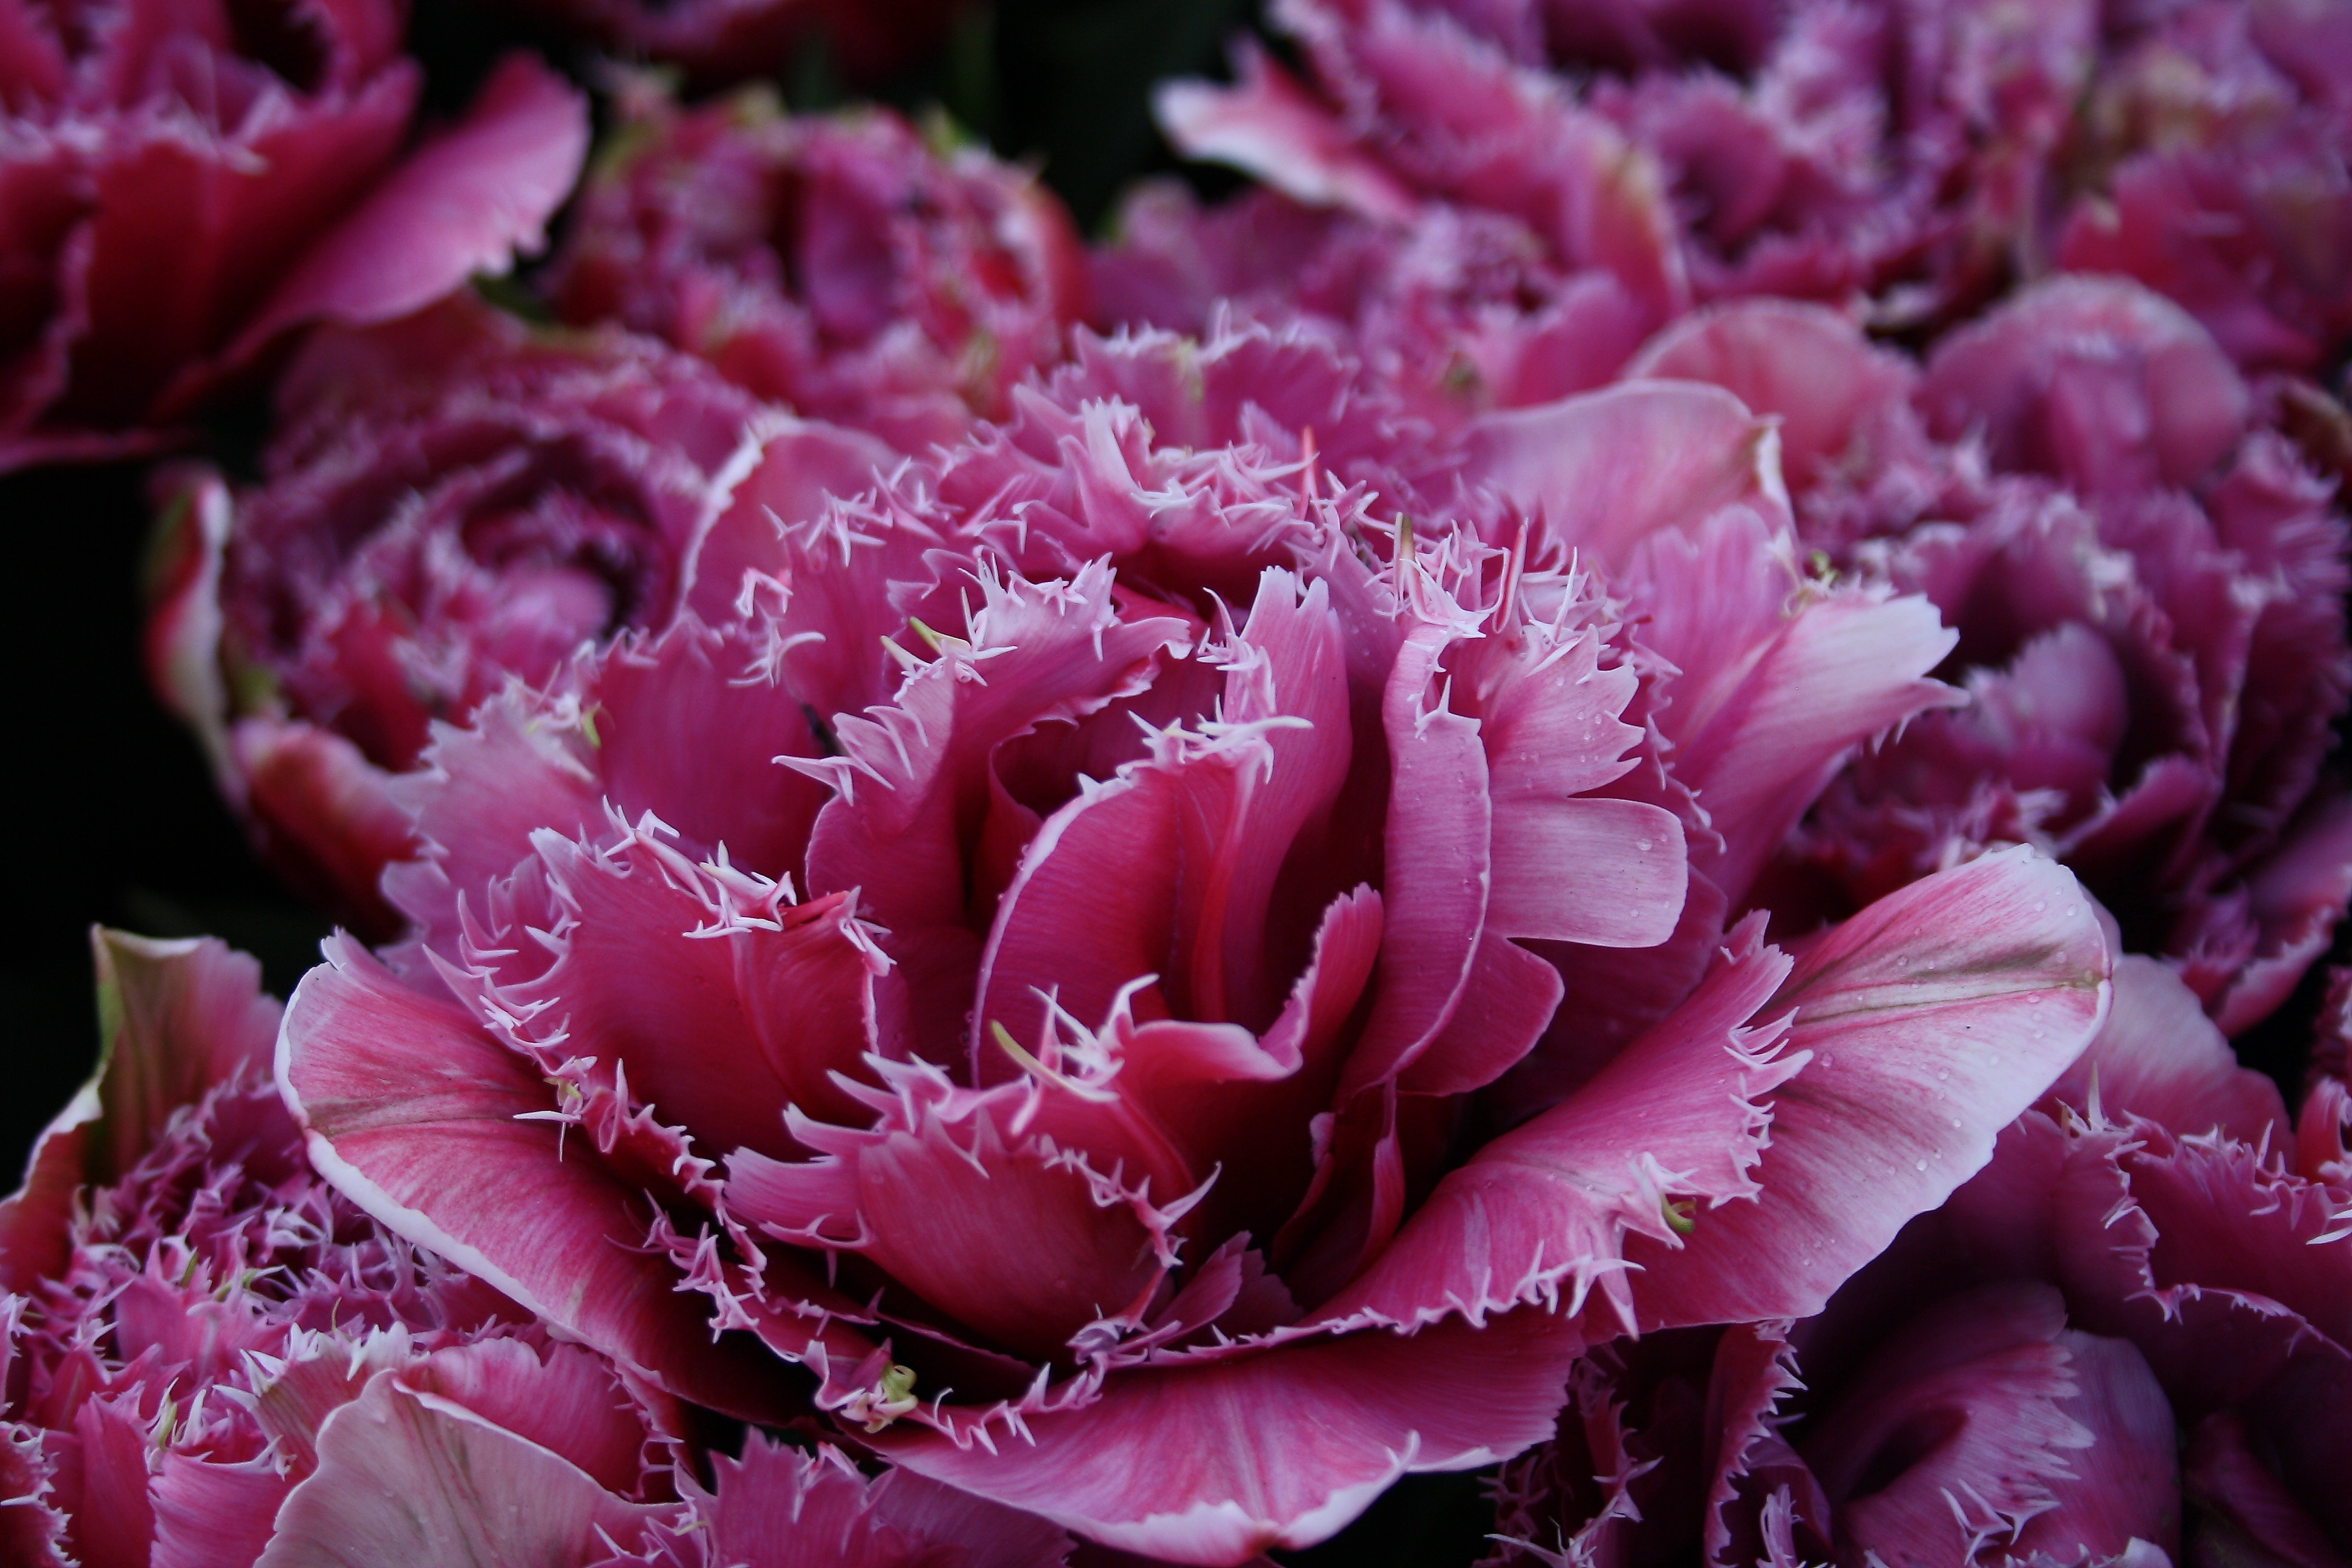
blossom, plant, flower, petal, tulip, produce, pink, flora, jagged, violet, carnation, spring flowers, peony, dianthus, filled, macro photography, flowering plant, cut flowers, land plant